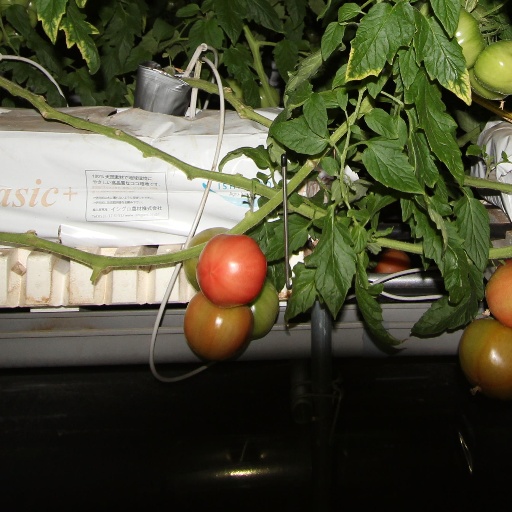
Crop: tomato